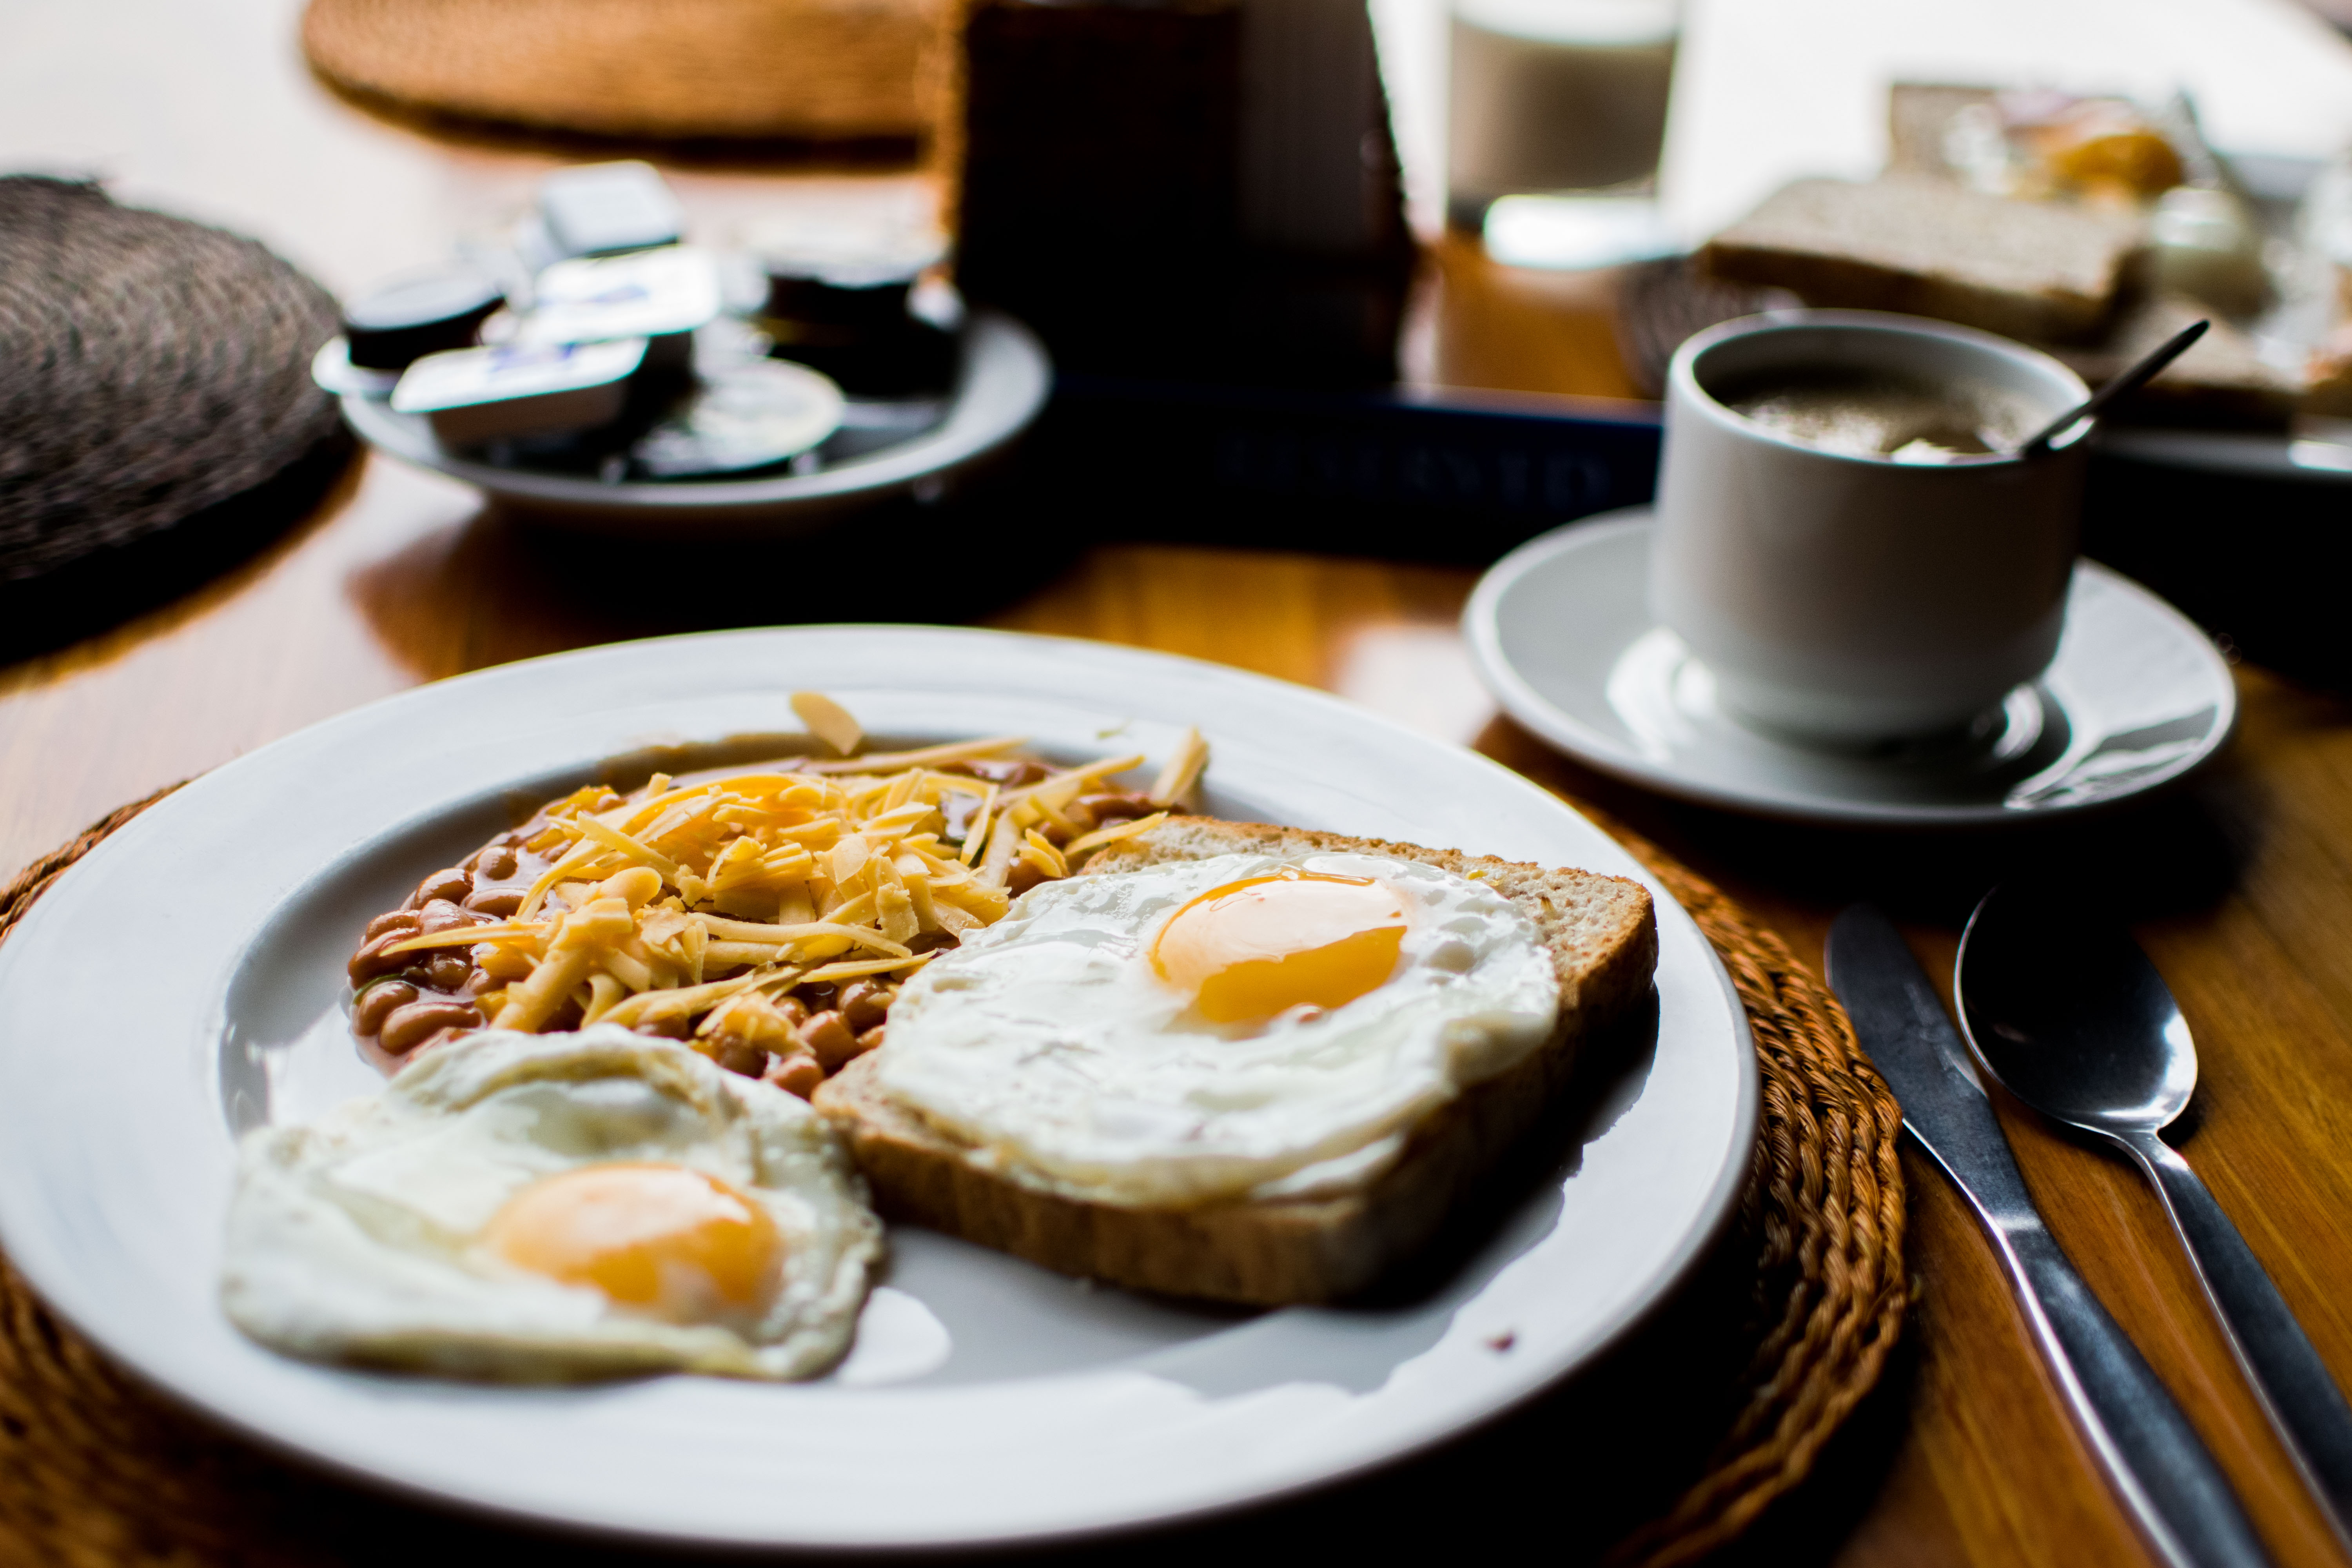
fork, restaurant, cup, dish, meal, food, saucer, ceramic, plate, breakfast, baking, mug, lunch, cuisine, bread, knife, dinner, beans, supper, brunch, flavor, fried eggs